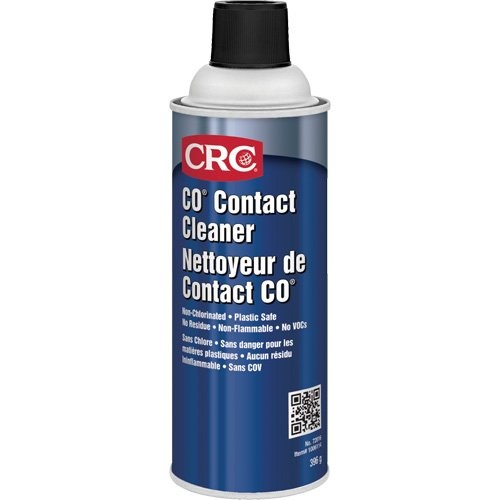
UAE424-CO® Contact Cleaner
Brand: CRC Canada
Contains no known ozone depleting substances or VOCs The non-chlorinated, non-flammable, plastic-safe formula is an optimal alternative to CFC, HCFC and flammable products Specifications Format: 396 g Container Type: Aerosol Can
Category: Hardware > Building Consumables > Chemicals > Electrical Freeze Sprays